Stork

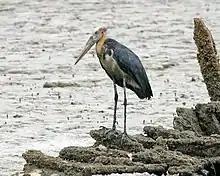
Lesser adjutants will forage in marine habitats, unlike most storks

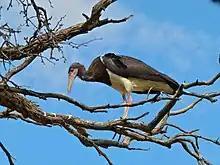
Abdim's storks are regular intra-African migrants

Storks have a nearly cosmopolitan distribution, being absent from the poles, most of North America and large parts of Australia. The centres of stork diversity are in tropical Asia and sub-Saharan Africa, with eight and six breeding species respectively. Just three species are present in the New World: wood stork, maguari stork and jabiru, which is the tallest flying bird of the Americas. Two species, white and black stork, reach Europe and western temperate Asia, while one species, Oriental stork, reaches temperate areas of eastern Asia, and one species, black-necked stork, is found in Australasia.